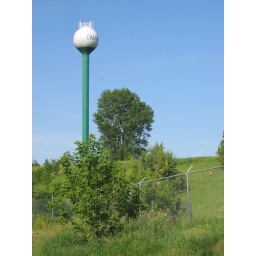
The Cimmaron water tower, near Mike Jr.'s old house in Lake Elmo